Suncheon Castle

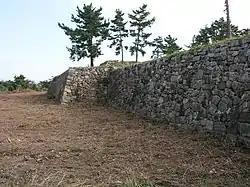

Suncheon Castle, also known as Suncheon Waeseong (Hangul: 순천왜성, Japanese: 順天倭城), in Korean, Juntenjō (順天城) in Japanese, is the only remaining Japanese castle in Jeollanam-do, and the battlefield of Yi Sun-sin who tempted Konishi Yukinaga from here to Noryang Point known as Battle of Noryang Point.